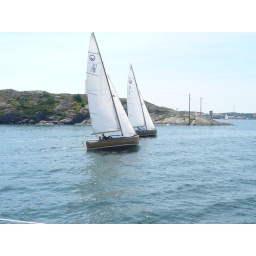
One design wooden boats racing around Halso Island, Sweden